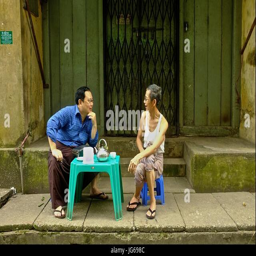
male residents have a discussion over tea in a street